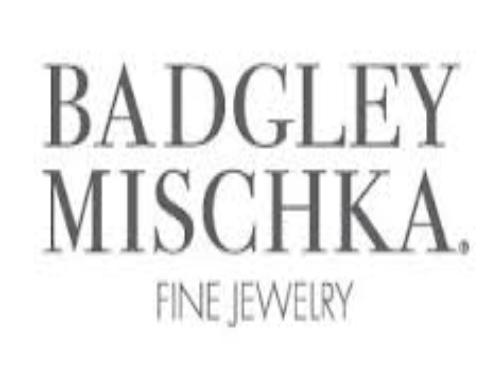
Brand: Badgley Mischka
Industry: Clothes